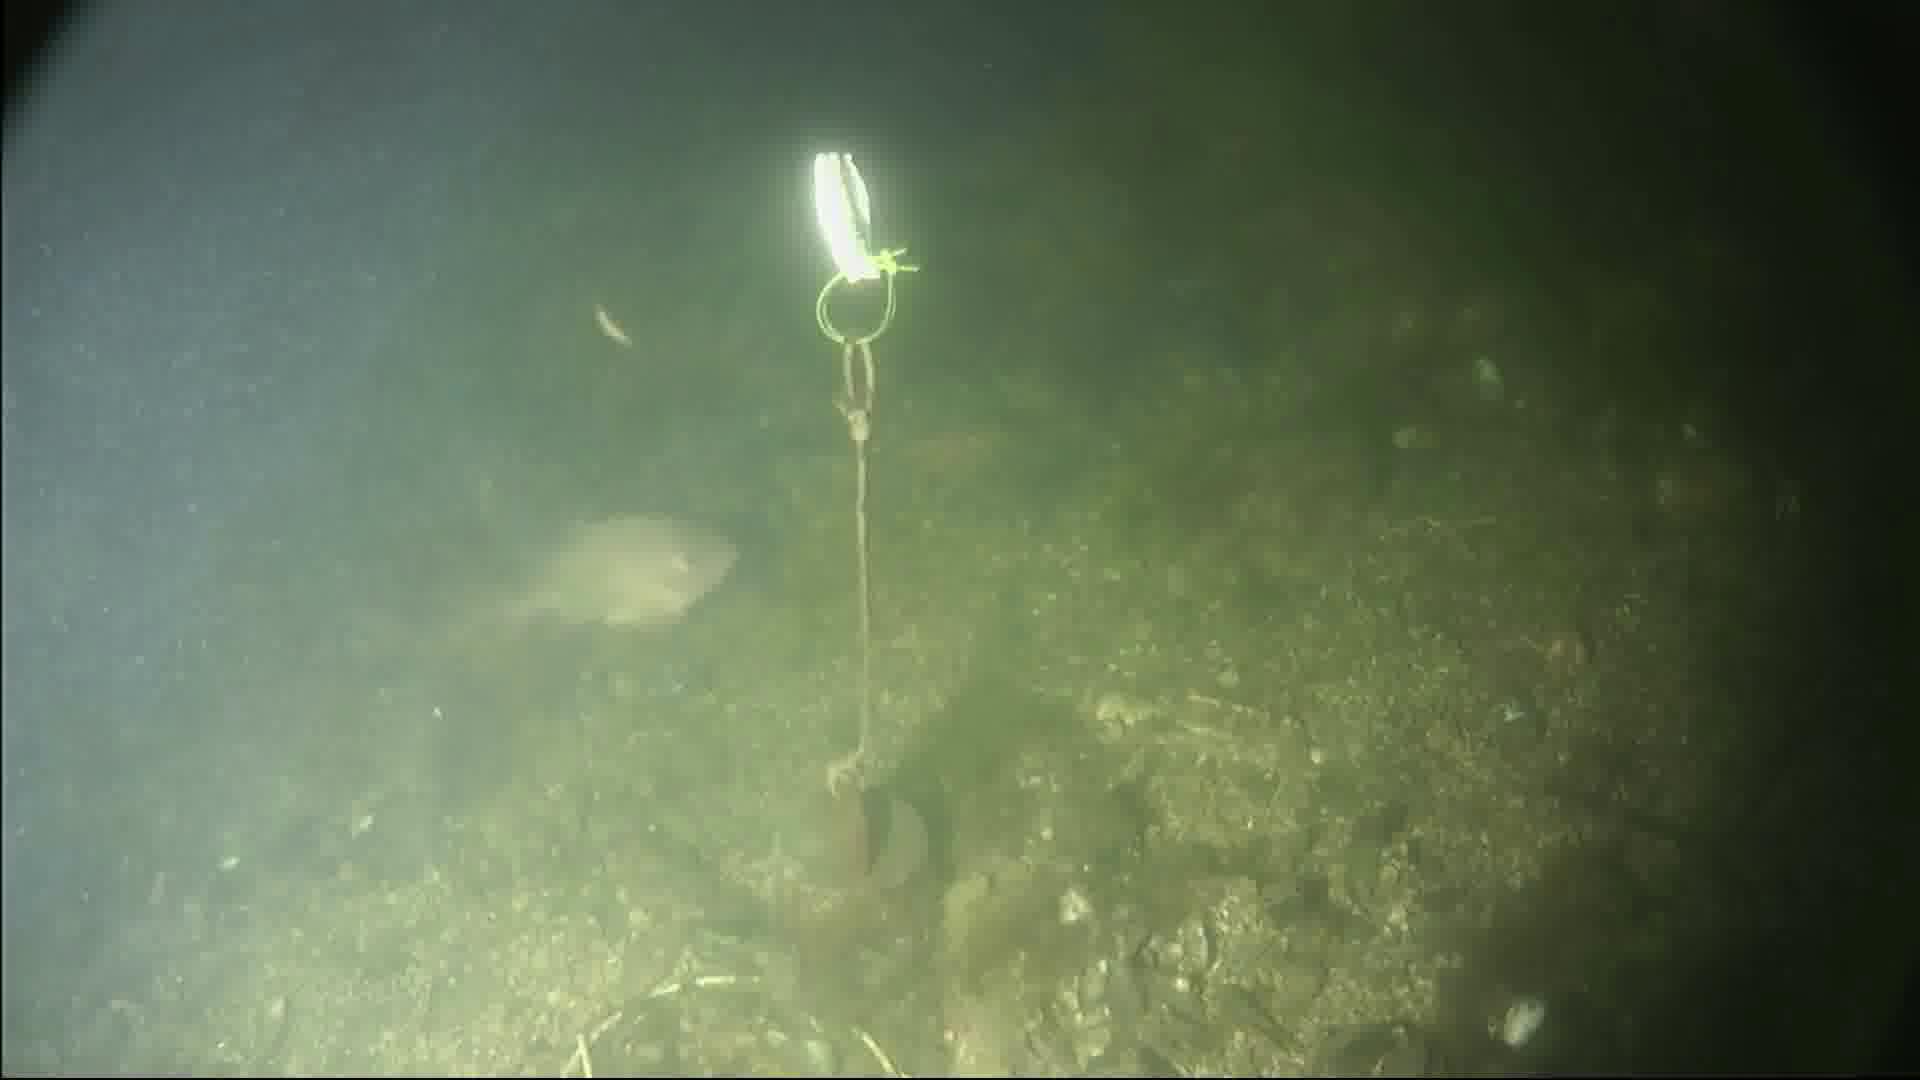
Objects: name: fish